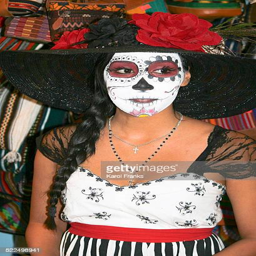
young woman in hat with flower and painted face for day of the dead event